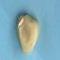
Maize quality: Good